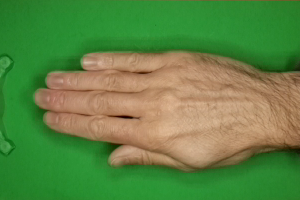
Label: paper